Charlottenborg Palace

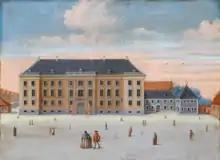
Charlottenborg in 1748

In 1701, the old Academy of Arts began its activities in the palace. The small school slowly grew and was finally formally inaugurated in the Charlottenborg Palace on March 31, 1754. In 1787, the ownership of the palace was transferred to the Royal Danish Academy of Art. The academy still occupies the palace.